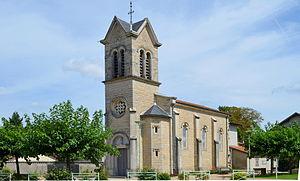
L'église Saint-Florent est une église située à Thil, dans la région naturelle de la Côtière dans le département de l'Ain. Elle est rattachée au groupement paroissial de Miribel.
Thil est une commune française située dans le département de l'Ain en région Auvergne-Rhône-Alpes, à environ 20 kilomètres de Lyon. Elle fait partie de l'unité urbaine de Lyon. Ses habitants sont appelés les Thilois.